Fossès-et-Baleyssac

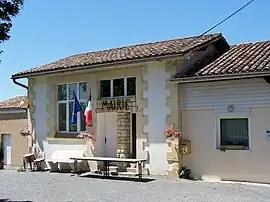
Town hall

Fossès-et-Baleyssac is a commune in the Gironde department in Nouvelle-Aquitaine in southwestern France.